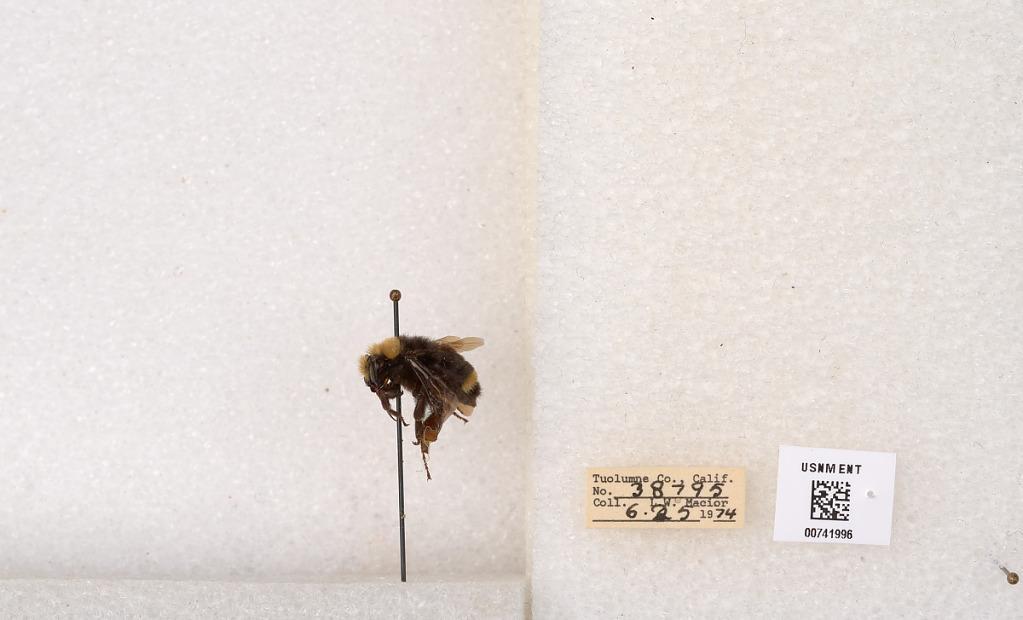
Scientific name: Bombus (Pyrobombus) vosnesenskii Radoszkowski
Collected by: L. Macior
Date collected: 1974-6-25
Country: United States
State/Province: California
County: Tuolumne
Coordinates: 37.9712, -120.228